Southern Russia

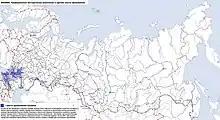
Distribution of Cossacks in Russia

The Caucasus has been inhabited for millennia. Eastern Slavic tribes, like the Antes, inhabited Southern Russia at least from the 3rd century. Southern Russia played an important role in the influence of Byzantine culture on Russia. Persian culture has also left its traces in Southern Russia. At the beginning of the second millennium, between Volga and Don, Turkic tribes established in the South of Russia Tatar states. According to historical sources, the Russian lands in Southern Russia adopted the Islamic faith after contact with the Mongols.